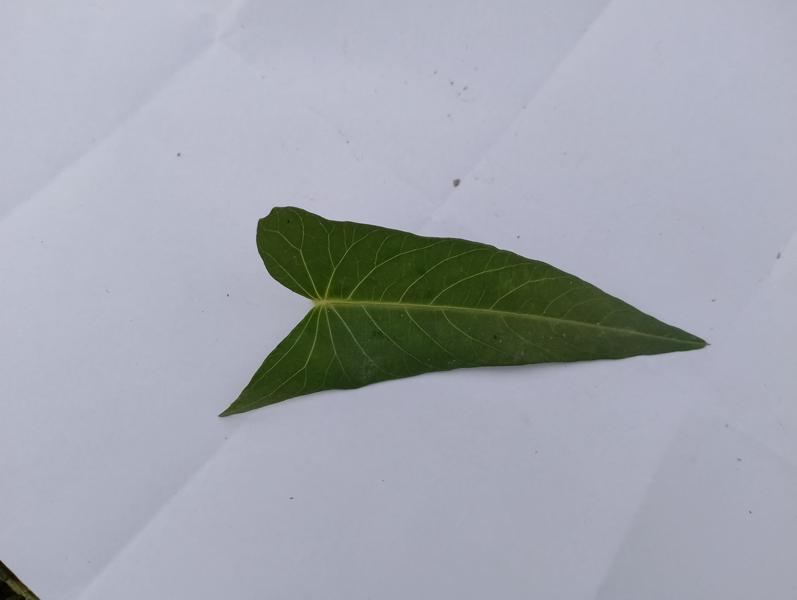
Weed species: Ipomoea aquatic